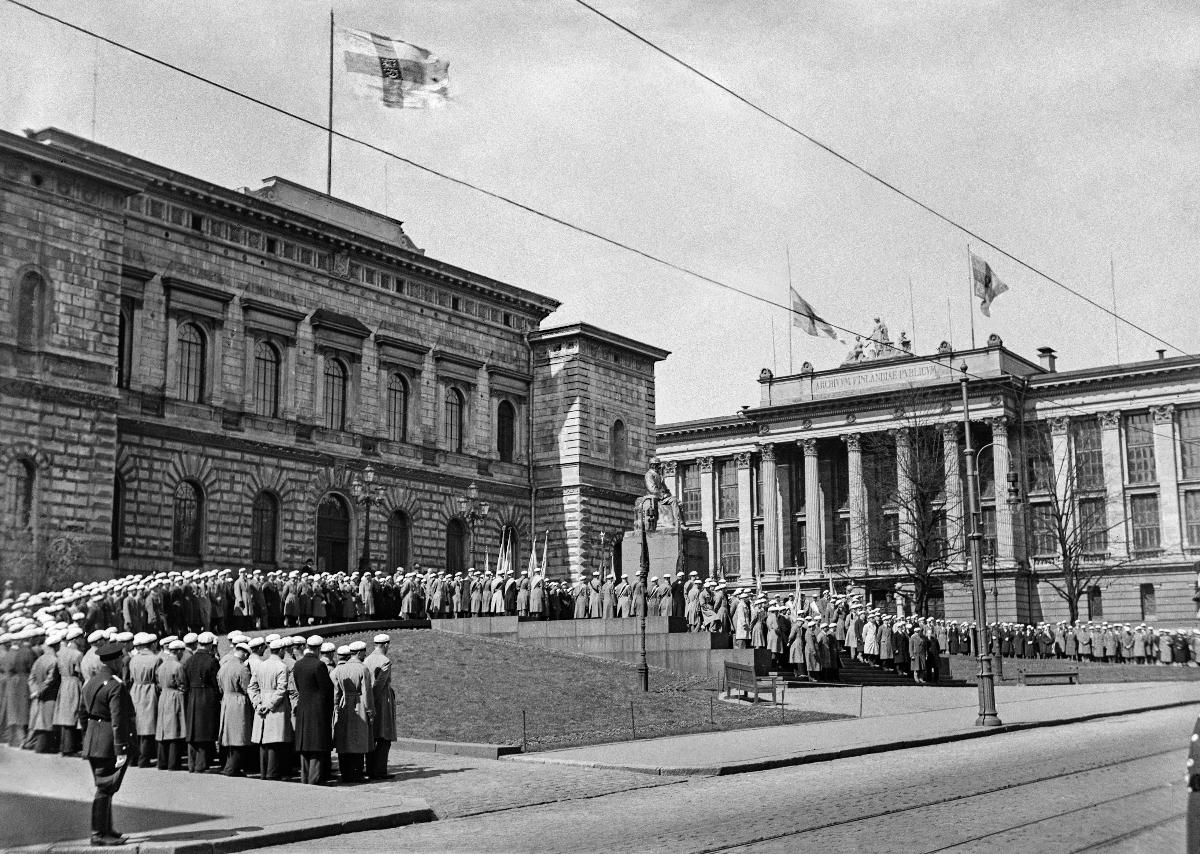
Snellmanin päivän juhlintaa
Firande av Snellmansdagen; Snellman's Day celebrations
sisällön kuvaus: Ylioppilaat juhlivat Snellmanin päivää Snellmanin patsaalla Helsingissä 12.5.1932. content description: The students celebrate Snellman's Day at Snellman's statue in Helsinki 12.5.1932. innehållsbeskrivning: Studenterna firar Snellmansdagen vid Snellmans staty i Helsingfors 12.5.1932.
Kuvaaja: Sundström, Hugo, kuvaaja
Vuosi: 1932
Paikka: Suomi, Uusimaa, Helsinki; Suomi
Aiheet: suomalaisuus; juhlapäivät; patsaat; ylioppilaat; liputus; HBL; Finnish identity; holidays (celebrations); statues; celebrations; Finnishness; students; general upper secondary school graduates; finskhet; högtider; statyer; festdagar; finskheten; studenter; flaggning